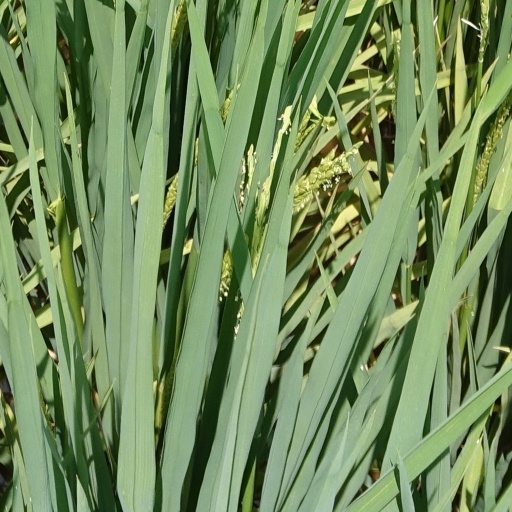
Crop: rice